Type B Cipher Machine

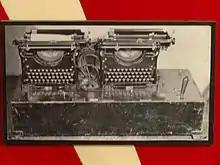
Japanese Type A (RED) cipher machine

Japanese diplomatic communications at negotiations for the Washington Naval Treaty were broken by the American Black Chamber in 1922, and when this became publicly known, there was considerable pressure to improve their security. The Japanese Navy had already planned to develop their first cipher machine for the following London Naval Treaty; Japanese Navy Captain Risaburo Ito, of Section 10 (cipher & code) of the Japanese Navy General Staff Office was selected to supervise the work.